Start menu

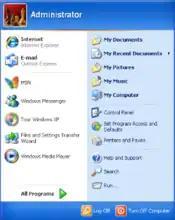
The Start menu in Windows XP

The first major overhaul to the Start menu was introduced in Windows XP and was later included in Windows Server 2003. The Start menu was expanded to two columns: the left-hand column focuses on installed programs, while the right-hand column provides access to My Documents, My Pictures, My Music and other special folders. This column also includes shortcuts for